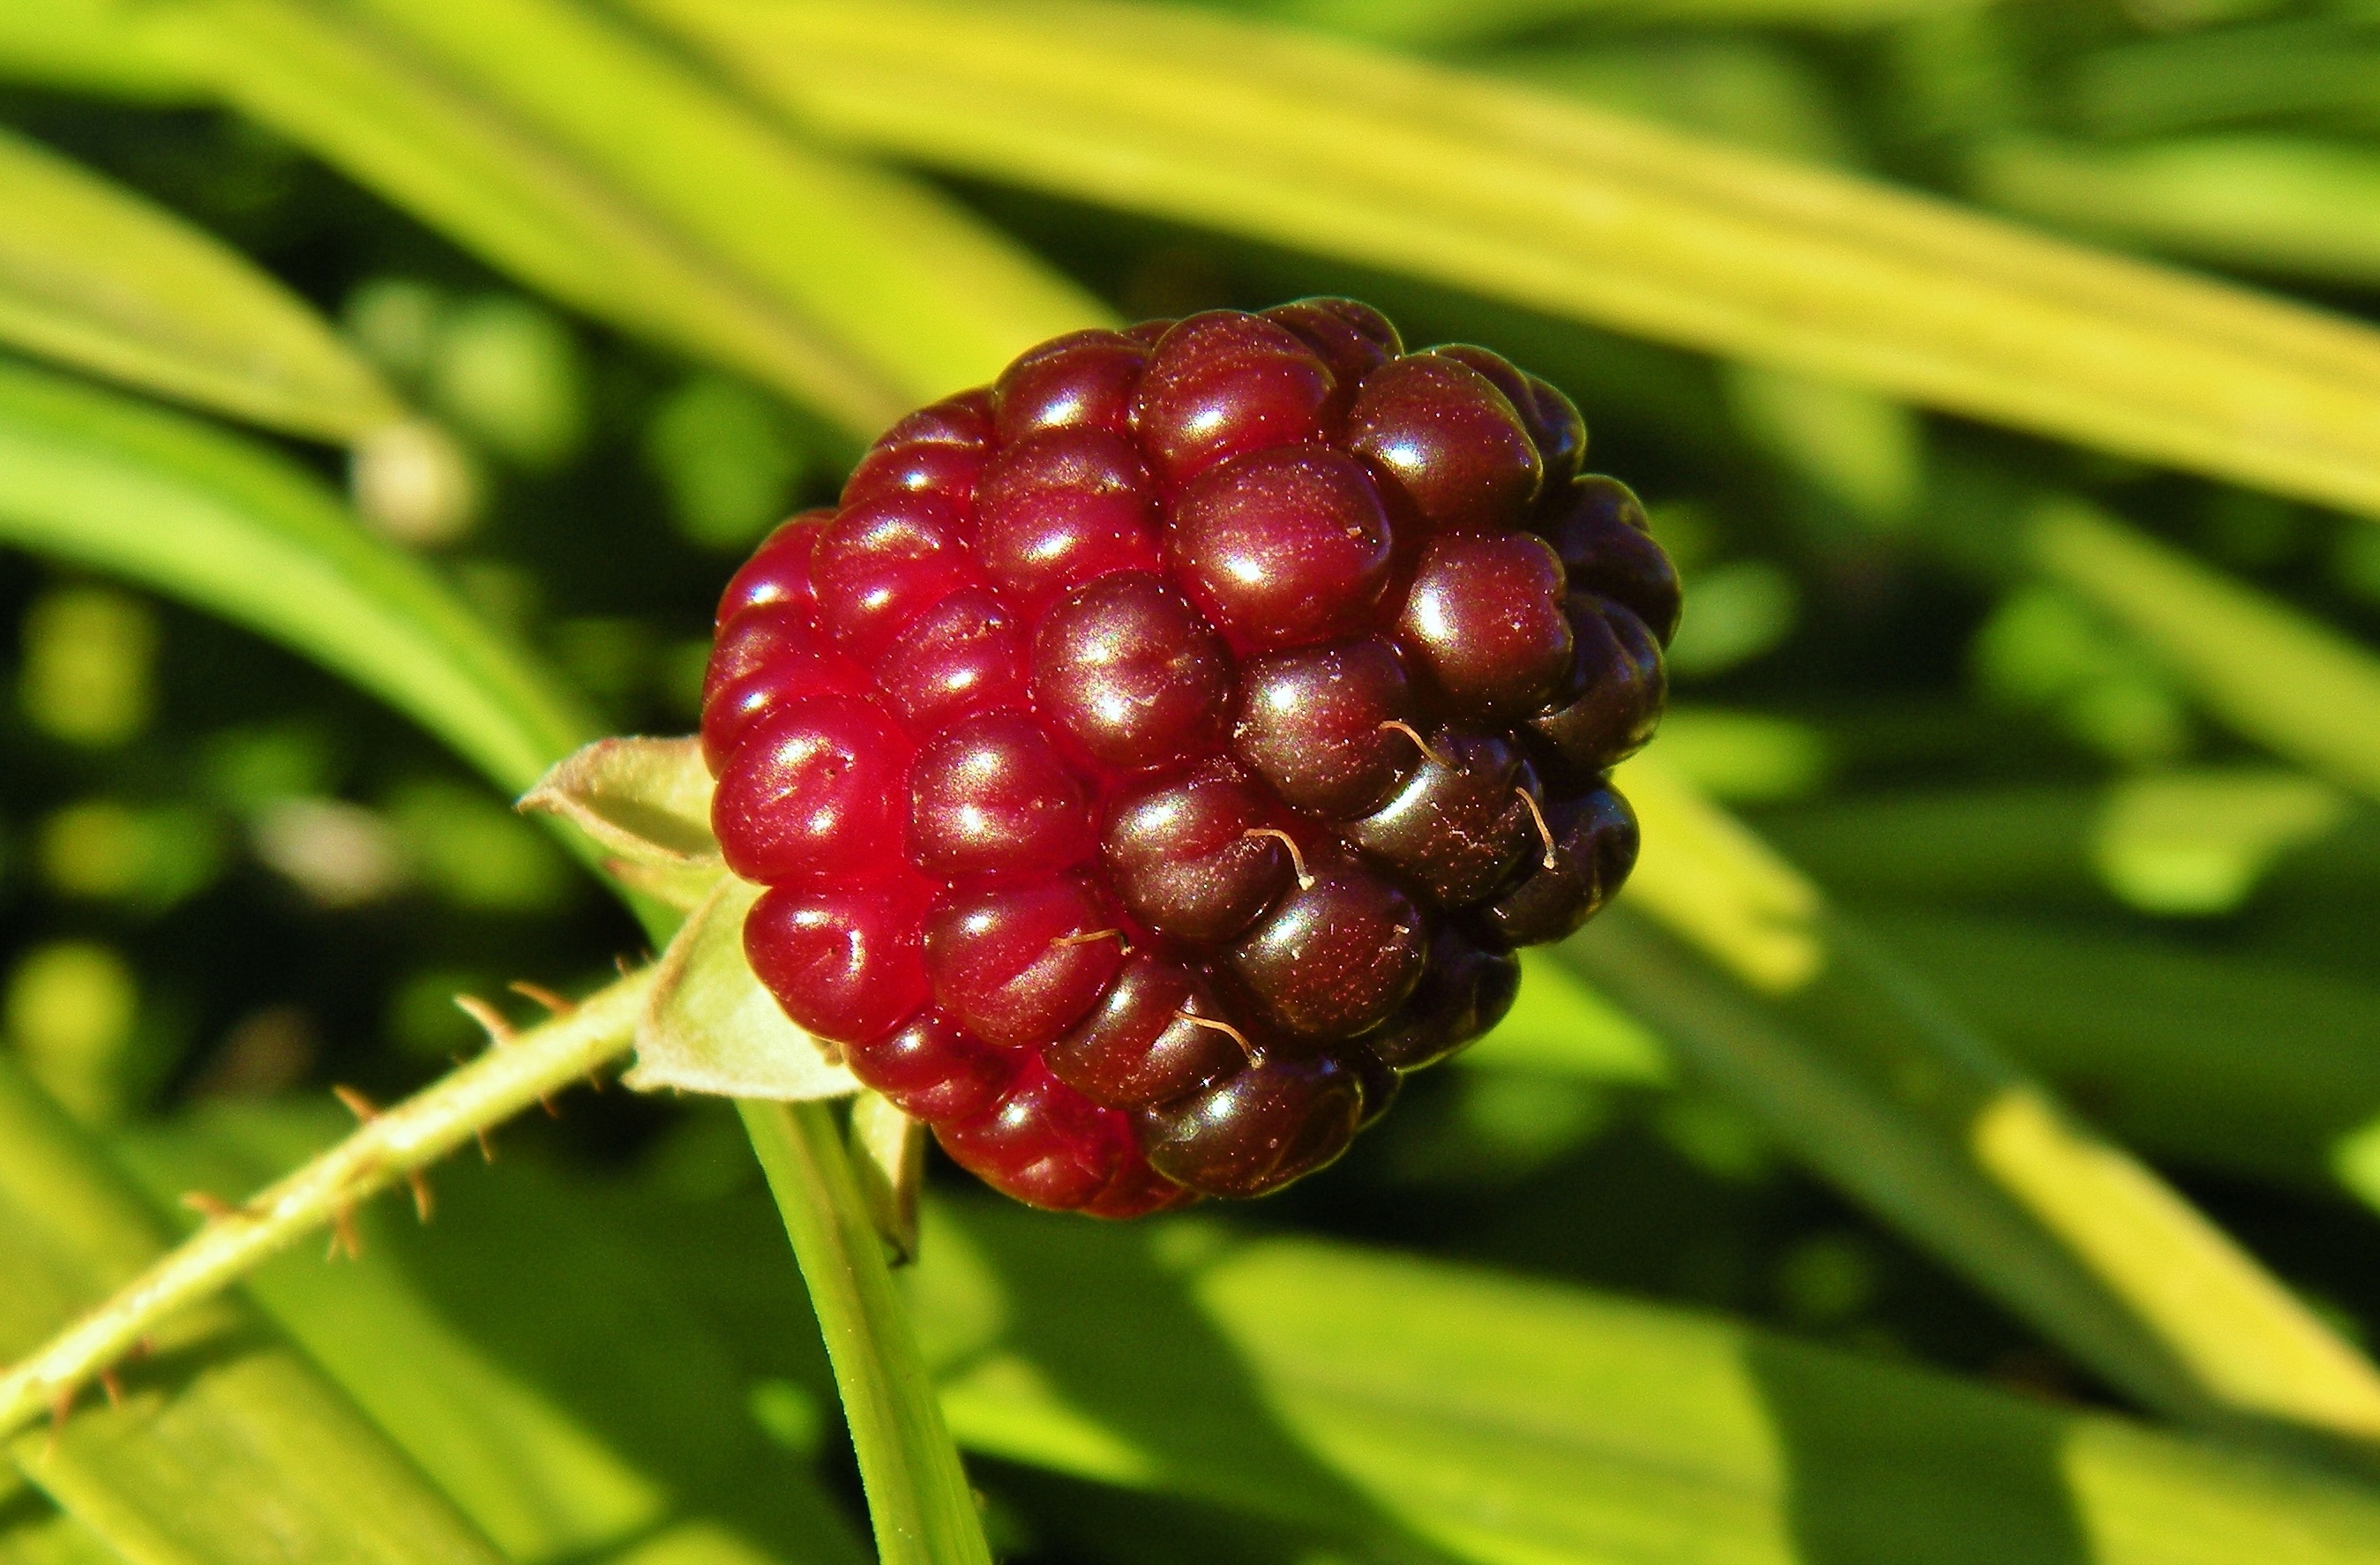
tree, branch, plant, fruit, berry, leaf, flower, food, produce, evergreen, botany, flora, blackberry, close up, shrub, blackberries, macro photography, flowering plant, rosaceae, unripe, blackberry bush, bramble fruit, woody plant, land plant